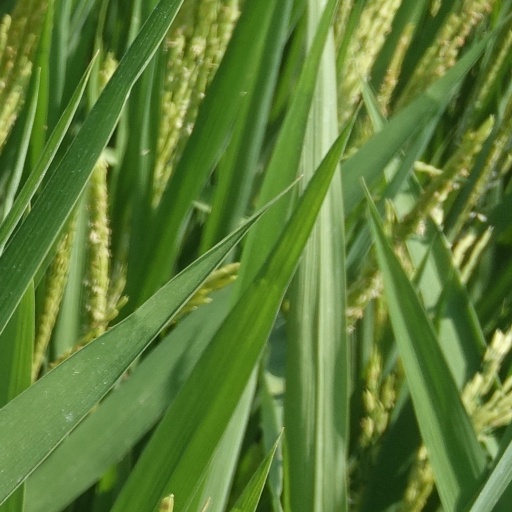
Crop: rice